Chris McKenzie

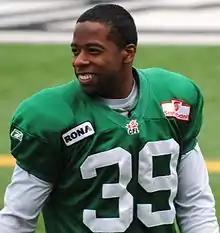

Chris McKenzie (born March 17, 1982) is an American former professional football cornerback. He was signed as an undrafted free agent by the Houston Texans in 2005. He played college football for the Arizona State Sun Devils. Before joining the Sun Devils, McKenzie played at Glendale Community College.